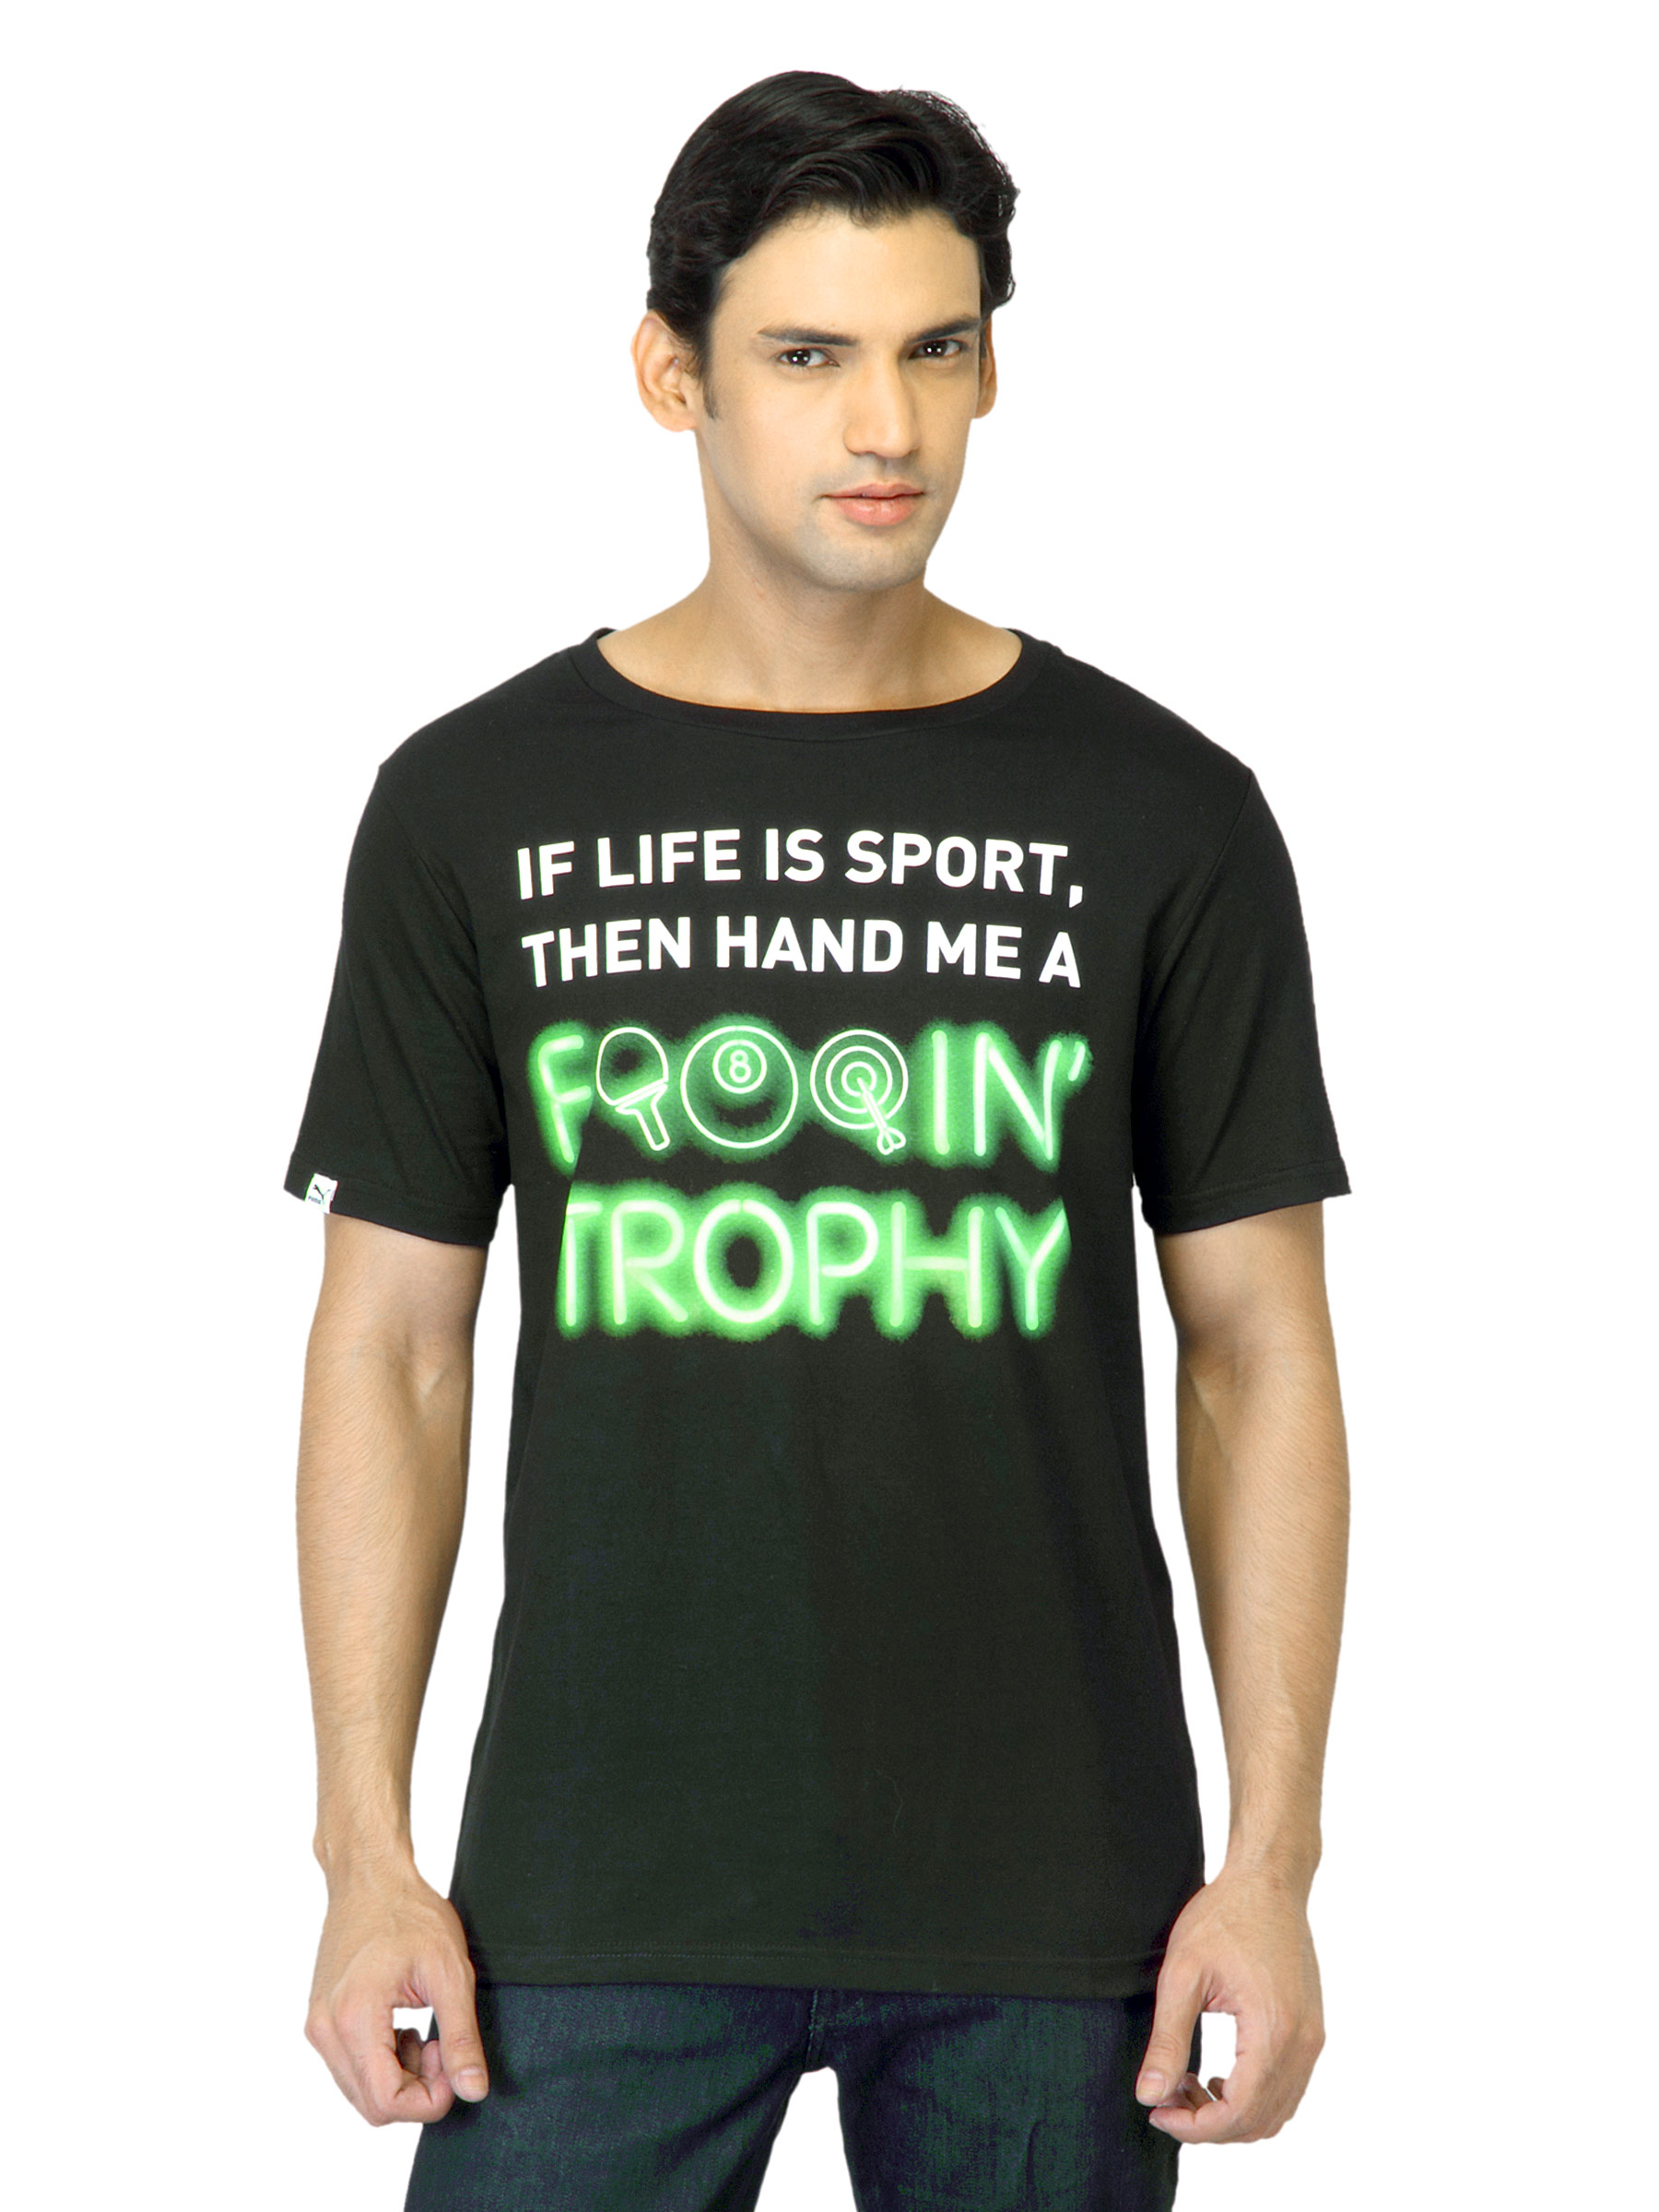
Puma Men Black T-shirt
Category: Apparel / Topwear / Tshirts
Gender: Men
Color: Black
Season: Summer 2012
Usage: Casual